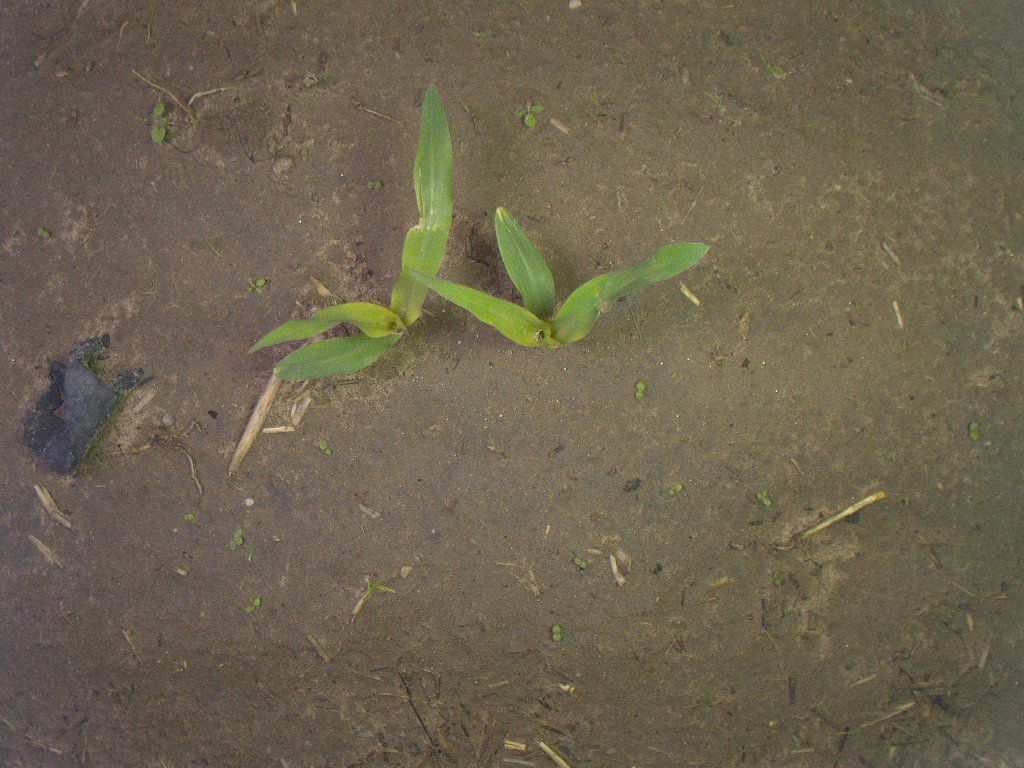
Crop: maize
Objects: maize, maize